Trieste (bathyscaphe)

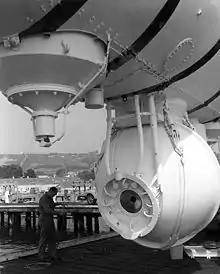
Pressure sphere, with forward ballast hopper, left

The pressure sphere was attached to the underside of the hull and accommodated two crew who accessed it via a vertical shaft through the hull; this access shaft was not pressurized and flooded with seawater on descent. The sphere was completely self-contained, having a closed-circuit rebreather system with oxygen provided from cylinders while carbon dioxide was scrubbed from the air by being passed through canisters of soda-lime. Batteries provided electrical power.